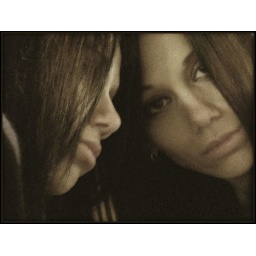
A girl in the mirror